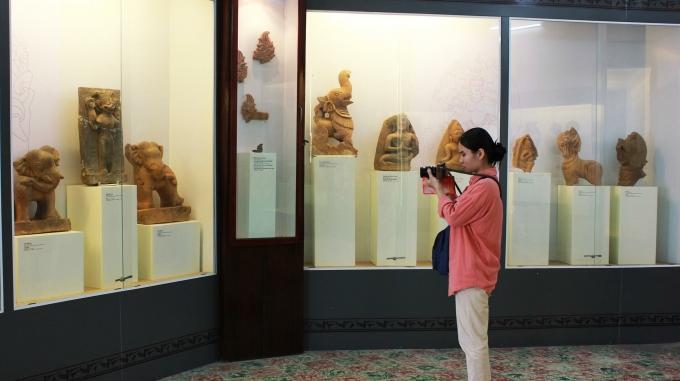
căn phòng mà cô gái đang xuất hiện ở trong thì trưng bày nhiều hiện vật